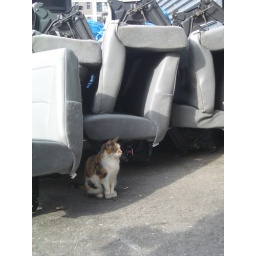
cat in the lot of the car rental place before leaving for a shoot in stamford CT. out door pets rule